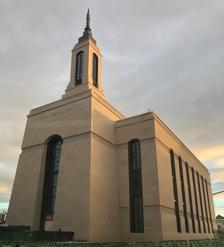
Building: Okinawa Japan Temple
Country: Unknown
Year built: 2023
Okinawa Japan Temple Number 186 Dedication 12 November 2023, by Gary E. Stevenson Site 0.55 acres (0.22 ha) Floor area 12,437 sq ft (1,155.4 m 2 ) Height 105 ft (32 m) Official website • News & images Church chronology ← Bangkok Thailand Temple Okinawa Japan Temple → Lima Peru Los Olivos Temple Additional information Announced 7 April 2019, by Russell M. Nelson Groundbreaking 5 December 2020, by Takashi Wada Open house 23 September-8 October 2023 Current president Hiroshi Kinjo Location Okinawa , Japan Geographic coordinates 26°21′30″N 127°48′06″E / 26.3582°N 127.8016°E / 26.3582; 127.8016 Baptistries 1 Ordinance rooms 1 Sealing rooms 1 ( edit ) The Okinawa Japan Temple is a temple of the Church of Jesus Christ of Latter-day Saints in Okinawa, Japan . The intent to build the temple was announced on April 7, 2019, by church president Russell M. Nelson during the church's general conference . The temple is the first to be built on the island chain of Okinawa, and the fourth in the country of Japan. A groundbreaking ceremony, to signify the beginning of construction was held on December 5, 2020, conducted by Takashi Wada, a church general authority . History The intent to construct the temple was announced by church president Russell M. Nelson on April 7, 2019, concurrently with 7 other temples. A groundbreaking, to signify the beginning of construction, was held on December 5, 2020, with Takashi Wada, president of the church's Asia North Area , presiding. The temple is a two-story 12,437 square foot building. A temple patron arrival center was added to an adjacent existing meetinghouse. The temple was dedicated on November 12, 2023, by Gary E. Stevenson . The temple is the church's first to be built in Okinawa and the fourth in Japan, following the Tokyo (1980), Fukuoka (2000), and Sapporo (2016) temples. According to the church, there are more than 130,000 Latter-day Saints spread throughout more than 260 congregations in Japan. The church has been in Japan since 1901. The temple serves native Japanese church members living on the islands, along with military personnel and their families assigned to Japan from other countries, such as the United States. Design and architecture The building has a Japanese-inspired architectural style, coupled with a traditional Latter-day Saint temple design. The architectural work reflects both the cultural heritage of Okinawa and its spiritual significance to the church. Site The temple sits on a 0.55-acre plot, and the landscaping around the temple features plants native to the area, such as Chinese hibiscus , fountain palms, and sago palms, with a Japanese rock garden behind the temple. These elements are designed to provide a tranquil setting that enhances the sacred atmosphere of the site. Exterior The structure stands two stories tall, constructed with Sunset Gold Chinese granite. The exterior includes arches over the windows, reminiscent of architectural elements found in traditional Japanese stone walls; the arches are connected by floral bands, similar to “the traditional karamon (gate) found in important Japanese gateways.” These elements were each chosen for their symbolic significance with temple traditions. Interior The interior features floral designs inspired by Okinawan flora, centered around an “origami-inspired stair hall,” designed to create a spiritually uplifting environment. The floral motif continues in the art glass, which is inspired by traditional bingata artwork. The temple includes a baptistry, one instruction room, and one sealing room , each arranged for ceremonial use. Symbolic elements are integrated into the design, providing deeper meaning to the temple's function and aesthetics. Symbols The design uses symbolic elements honoring Japan and Japanese culture, to provide deeper spiritual meaning to the temple's appearance and function. For example, the floral motif seen throughout the temple’s interior is intended to symbolize “the annual blossoming of trees in Okinawa.” Temple presidents The church's temples are directed by a temple president and matron, each serving for a term of three years. The president and matron oversee the administration of temple operations and provide guidance and training for both temple patrons and staff. Since its dedication in 2023, the first president of the Okinawa Japan Temple is Hiroshi Kinjo, with Takako A. Kinjo as matron Admittance On August 8, 2023, the church announced that a public open house would be held from September 23-October 7, 2023 (excluding Sundays). The temple was dedicated by Gary E Stevenson on November 12, 2023. Like all the church's temples, it is not used for Sunday worship services. To members of the church, temples are regarded as sacred houses of the Lord. Once dedicated, only church members with a current temple recommend can enter for worship. See also LDS Church portal Fukuoka Okinawa Osaka Sapporo Tokyo Temples  in Japan = Operating = Under construction = Announced = Temporarily Closed The Church of Jesus Christ of Latter-day Saints in Japan Comparison of temples of The Church of Jesus Christ of Latter-day Saints List of temples of The Church of Jesus Christ of Latter-day Saints List of temples of The Church of Jesus Christ of Latter-day Saints by geographic region Religion in Japan Temple architecture (Latter-day Saints) Side detail References